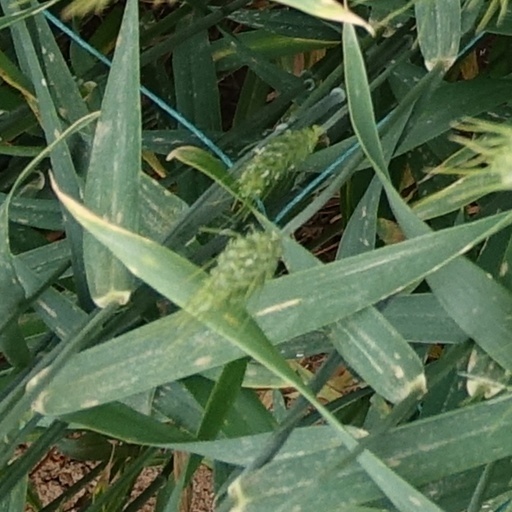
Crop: wheat